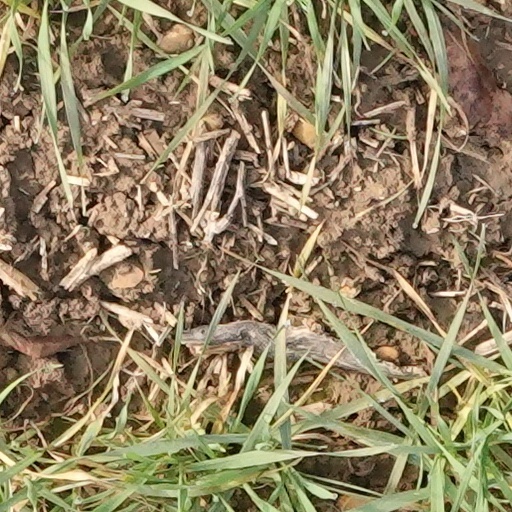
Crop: wheat